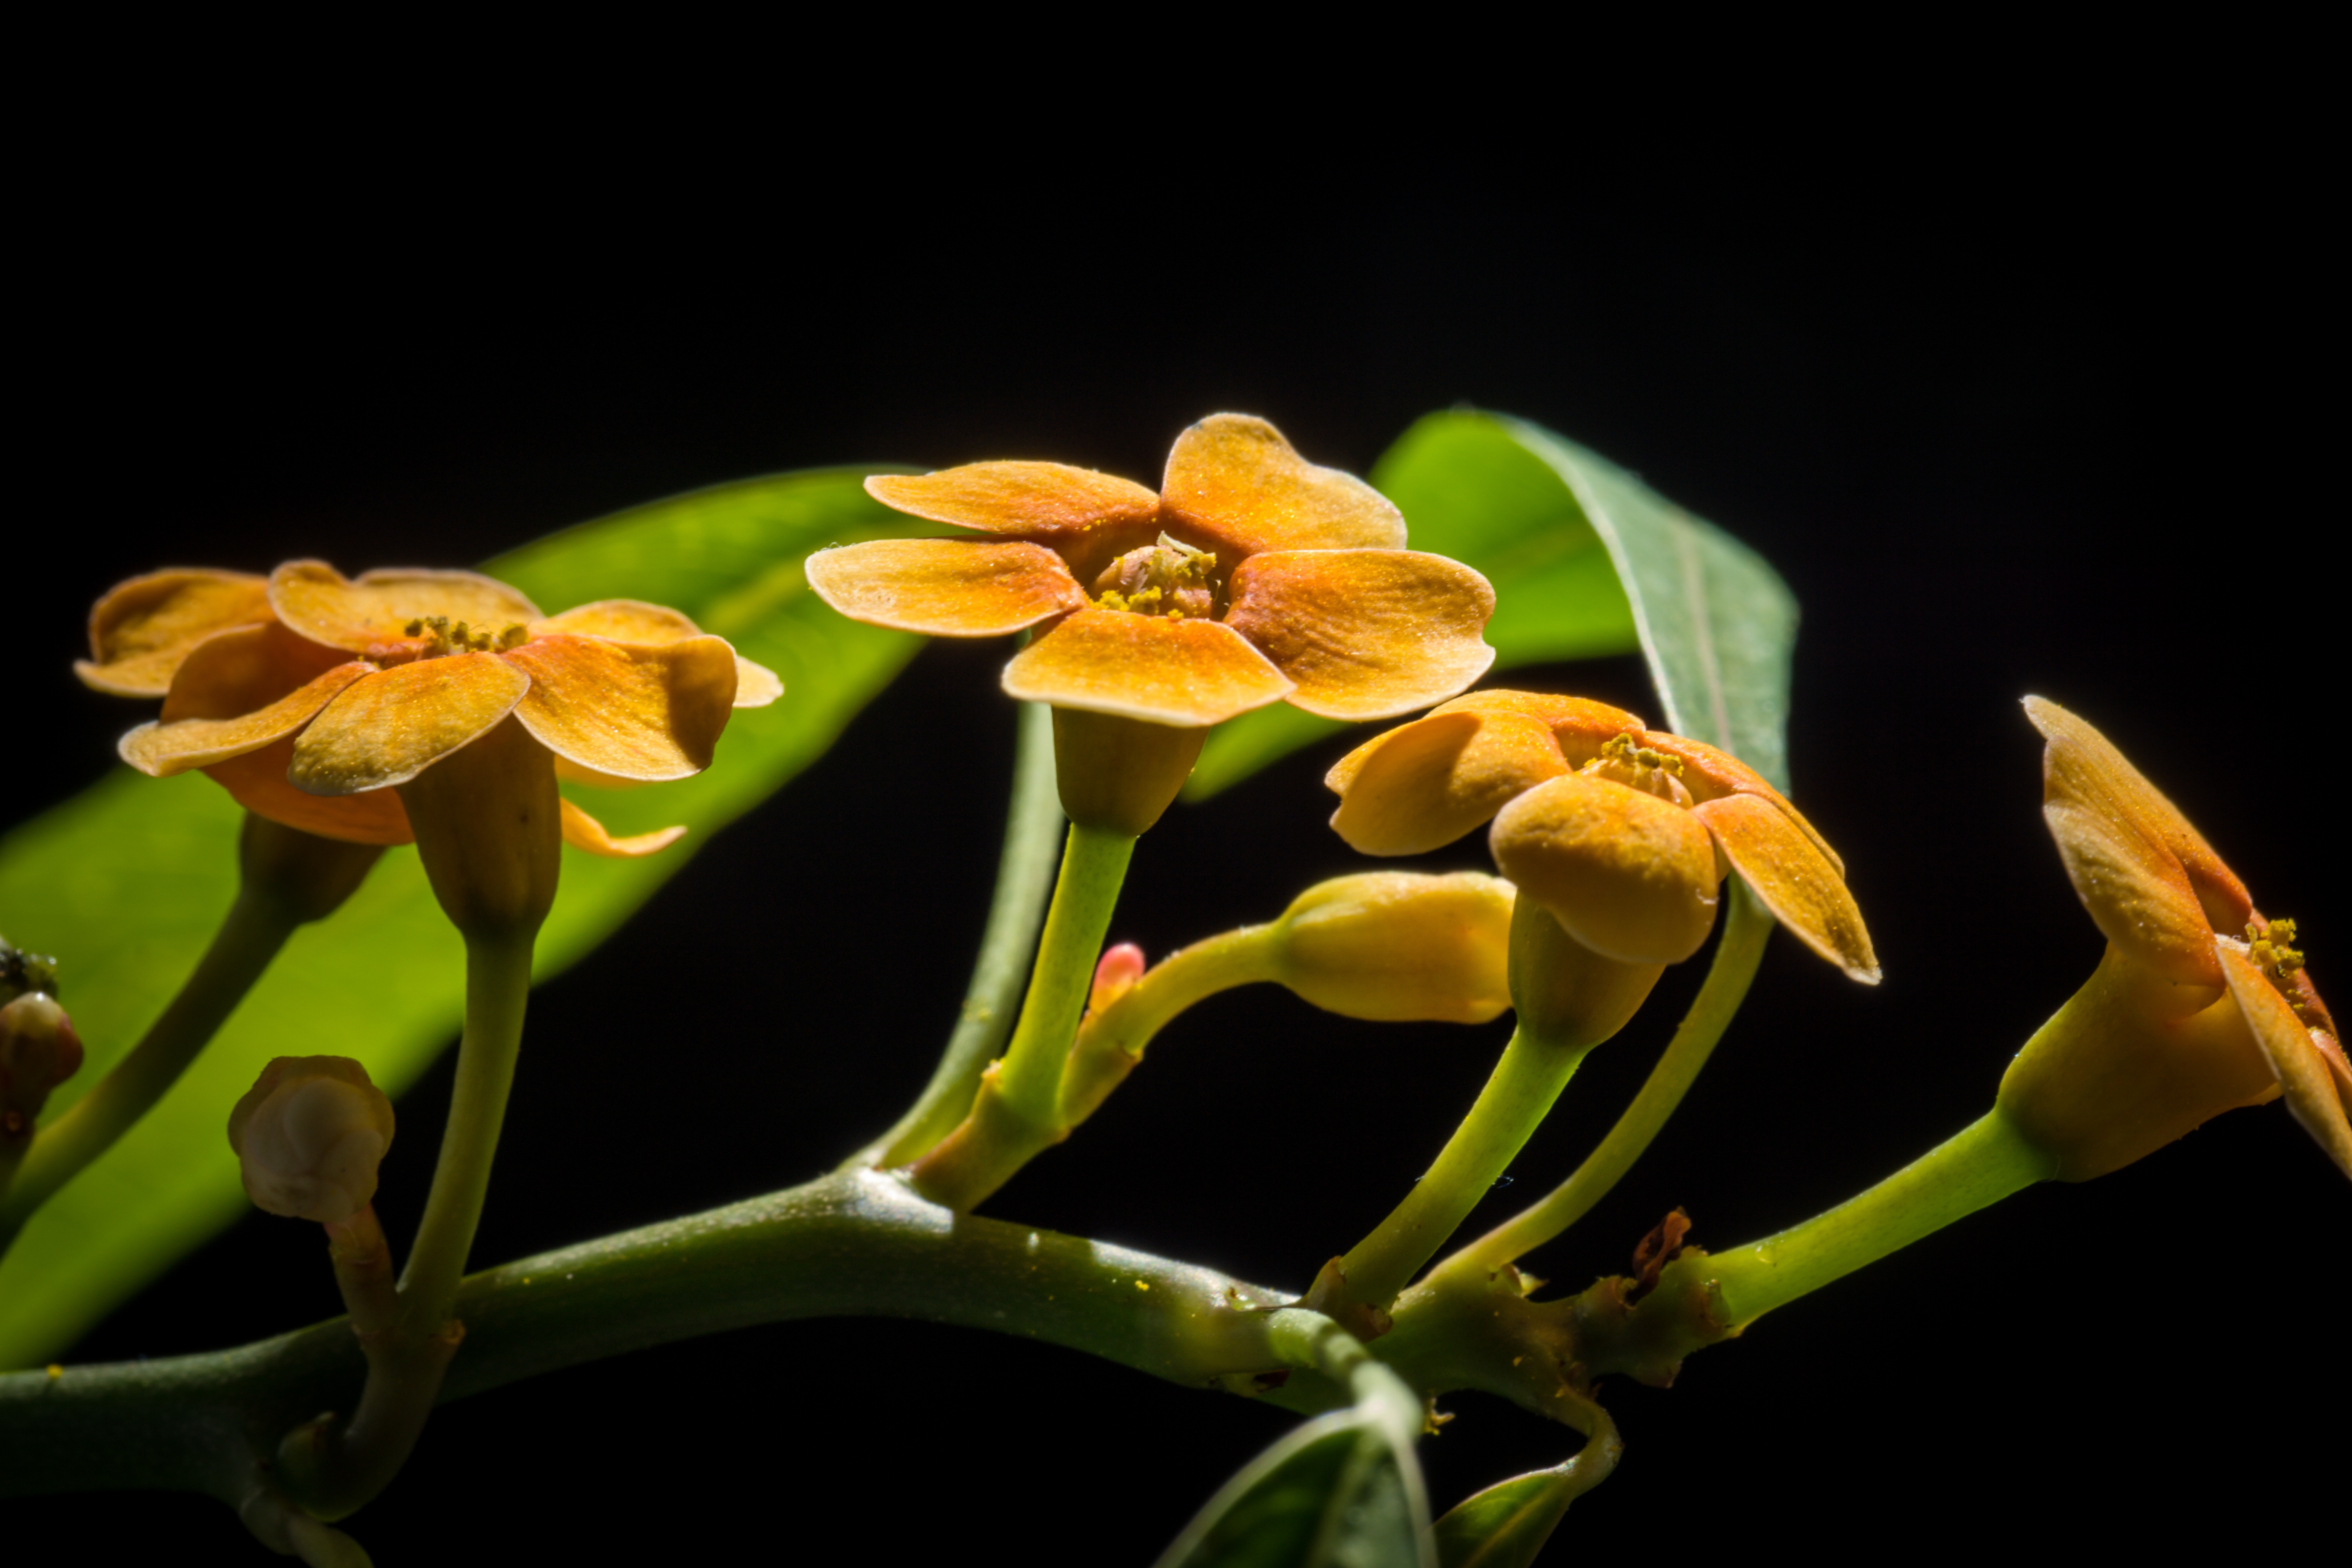
nature, branch, blossom, plant, leaf, flower, bloom, botany, yellow, close, flora, yellow flower, orchid, wildflower, macro photography, small flowers, flowering plant, epidendrum, dendrobium, plant stem, land plant